HD 150136

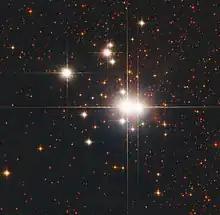
Closeup of the NGC 6193 cluster, resolving HD 150136 and HD 150135

HD 150136 is listed in the Washington Double Star Catalog as having seven visual components within . Component A is a close triple system containing three massive class O main sequence stars. The brightest companion is catalogued individually as HD 150135 as well as component C of the multiple system, separated by only 10 arcseconds. It is another O class spectroscopic binary and also a member of NGC 6193. The other catalogued components are all 10th to 12th magnitude, similar to many other stars known to be members of NGC 6193.